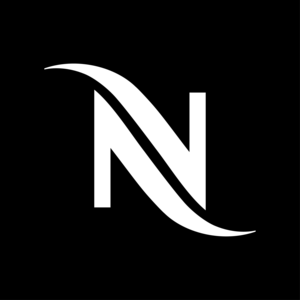
Nespresso, ou Nestlé Nespresso S.A, est une marque commerciale de la Société des Produits Nestlé. Son siège est situé à Lausanne, en Suisse. Positionnée sur le marché du café en dosette, elle propose des machines à café utilisant des capsules en aluminium.